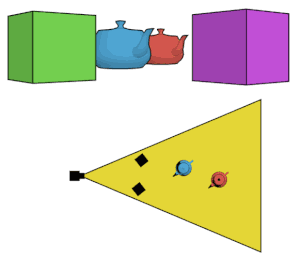
Au-dessous: Vue d'appareil-photo de Travelling compensé Ci-dessous